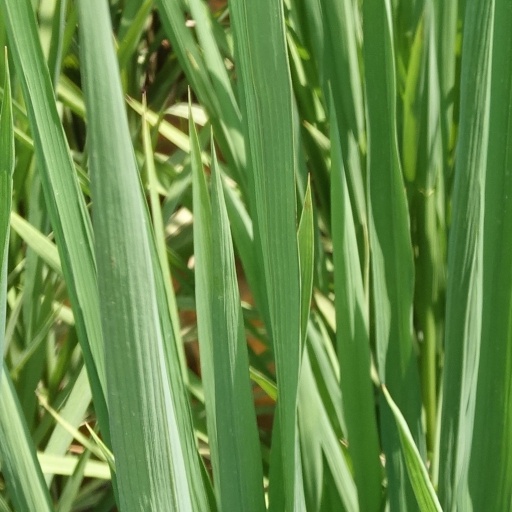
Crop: rice